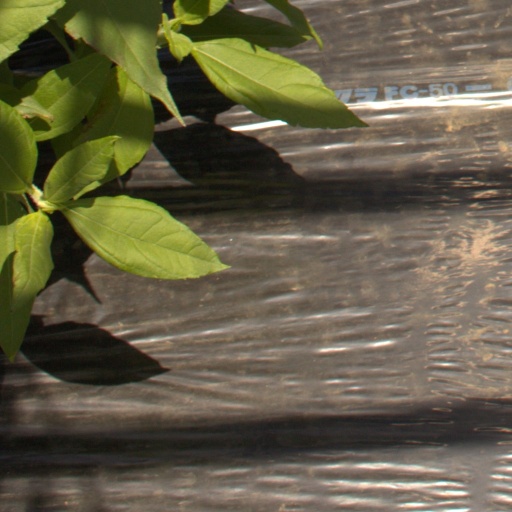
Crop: Jerusalem artichoke